Nyayave Devaru

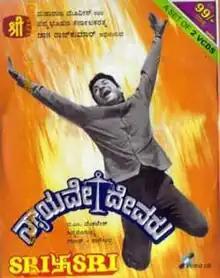
VCD cover

Nyayave Devaru is a 1971 Indian Kannada-language film directed by Siddalingaiah. It stars Rajkumar and B. Saroja Devi. The supporting cast features K. S. Ashwath, Aarathi, Dwarakish, M. P. Shankar, Dinesh, B. Jaya and Vajramuni. The song "Akashave Beelali Mele" from the film went on to become one of the biggest hits ever.